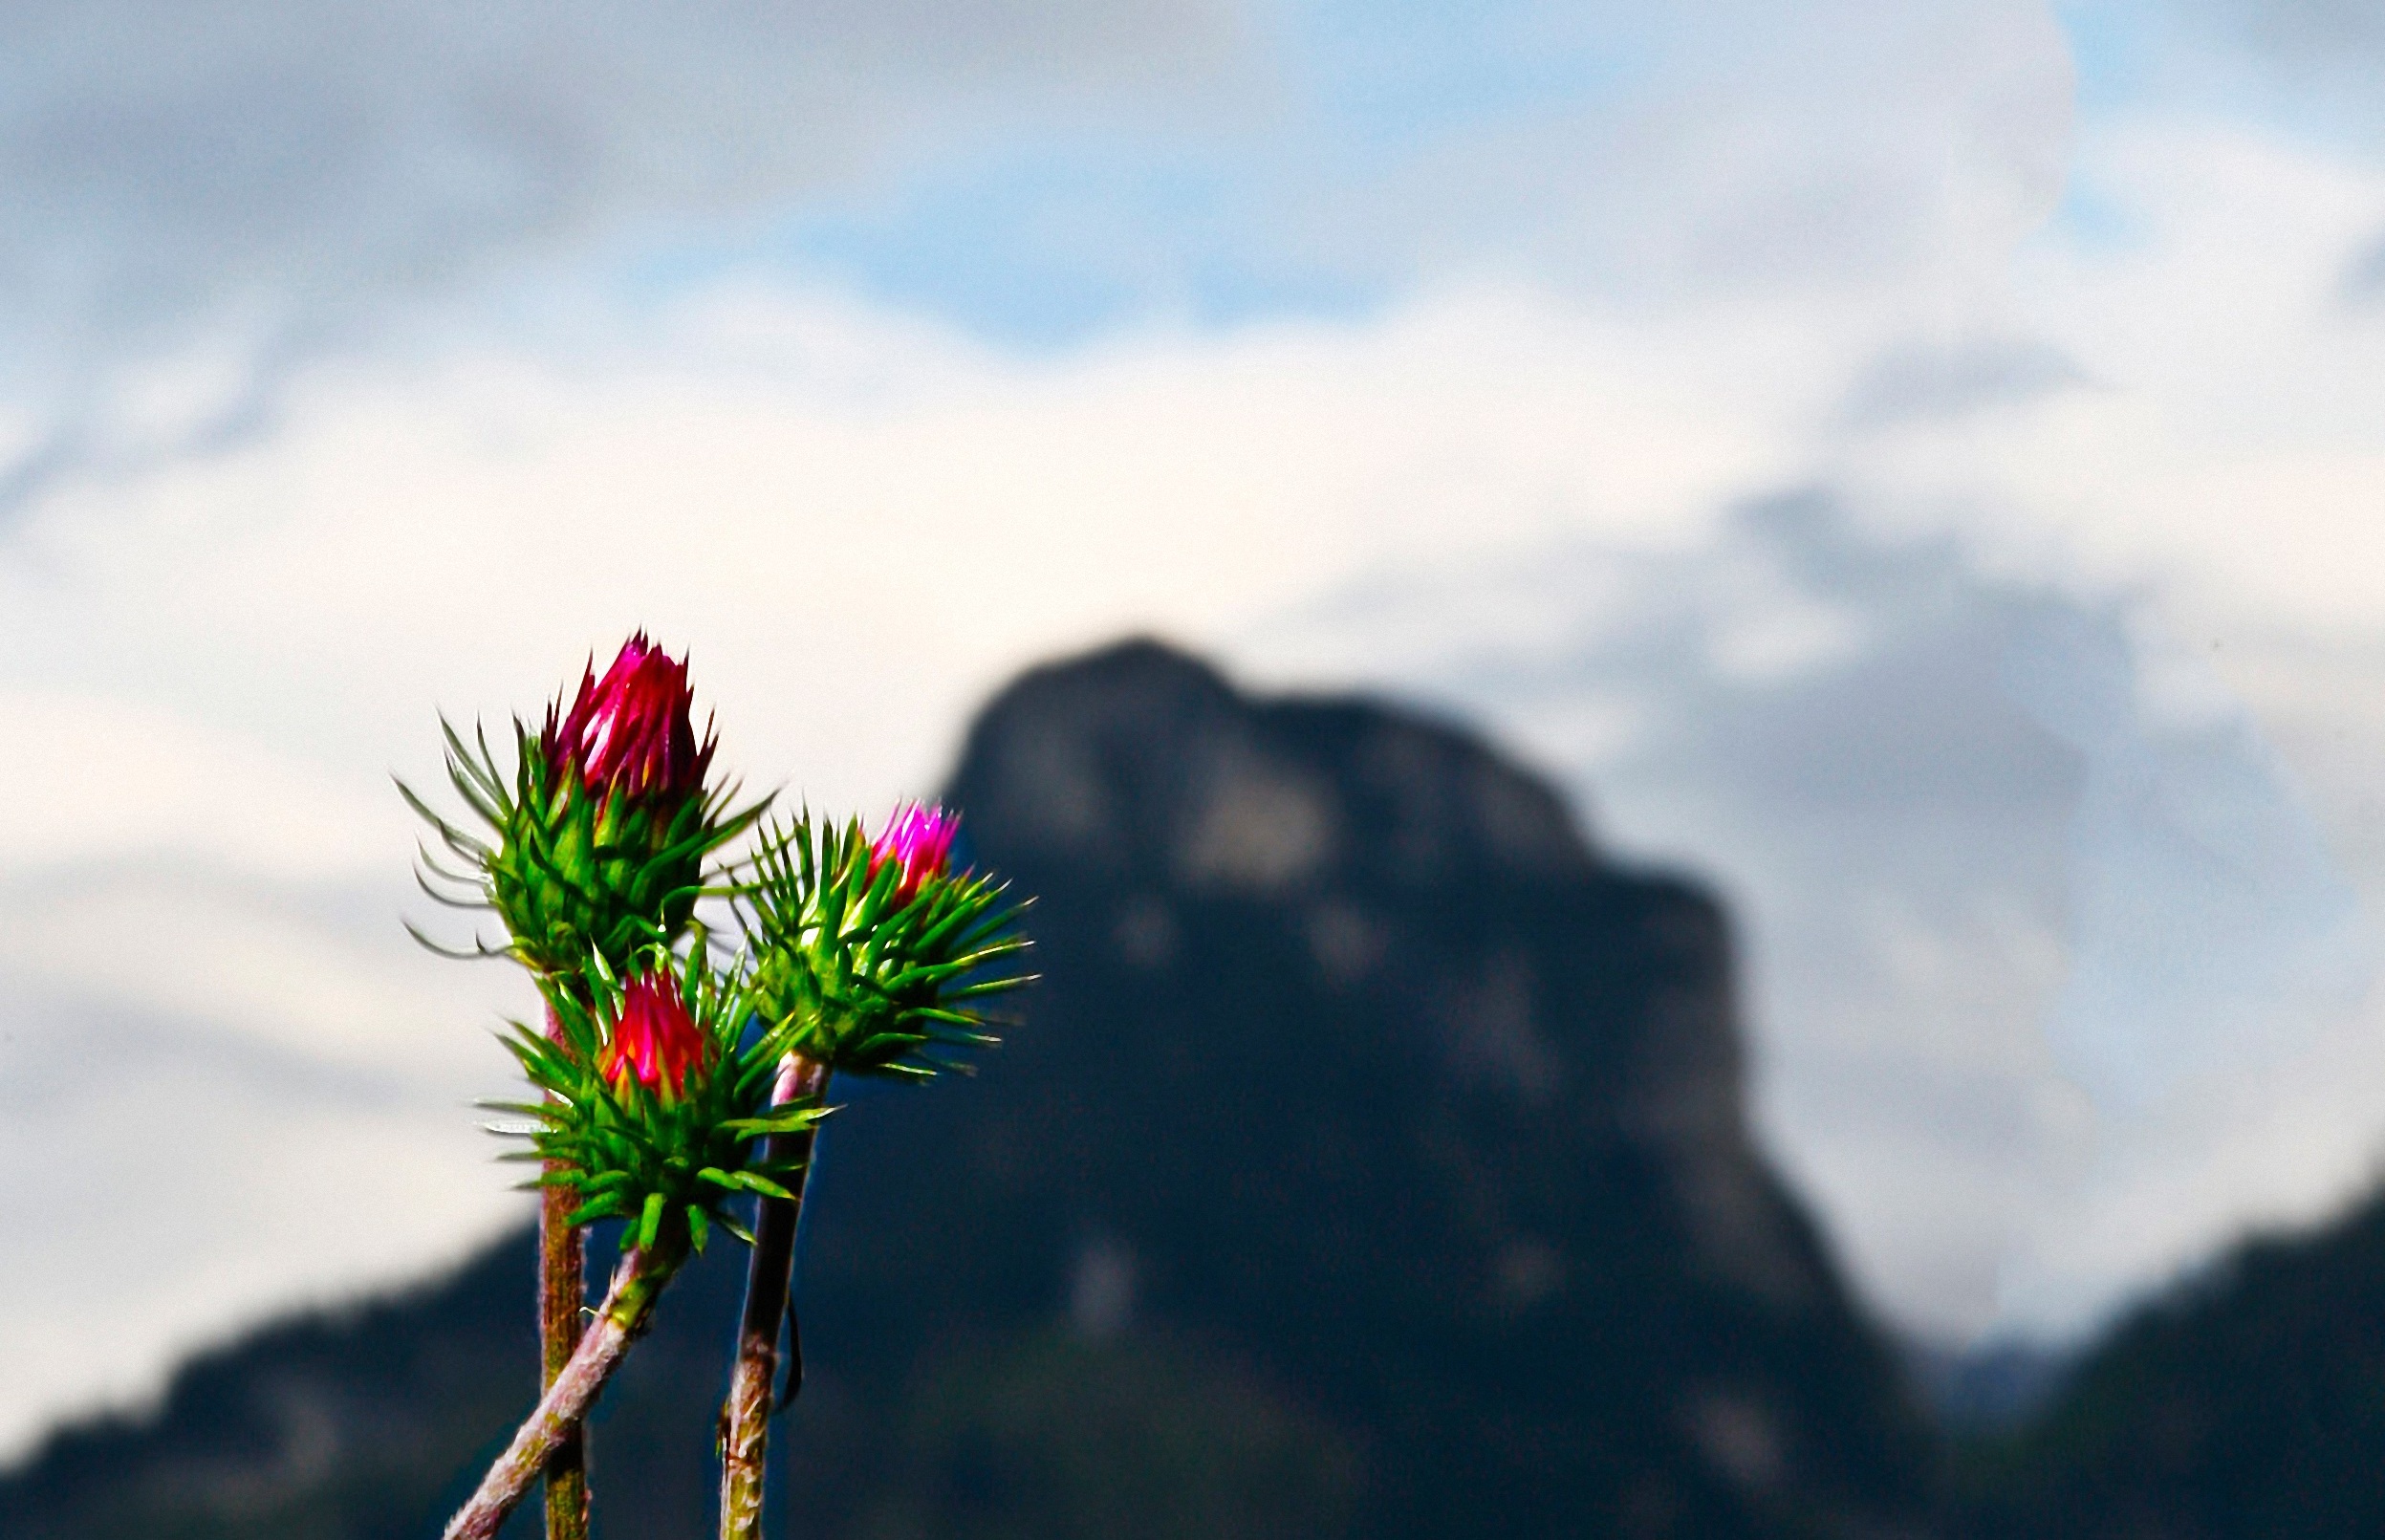
tree, nature, grass, blossom, mountain, prickly, cloud, plant, sky, field, meadow, sunlight, morning, hill, flower, bloom, flora, p, thistle, stick, mountain thistle, alpine thistle, macro photography, spiny, alpine flower, atmosphere of earth